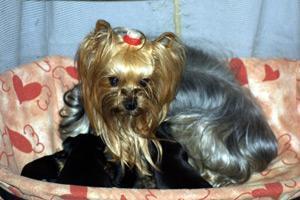
Yorkshire_terrier